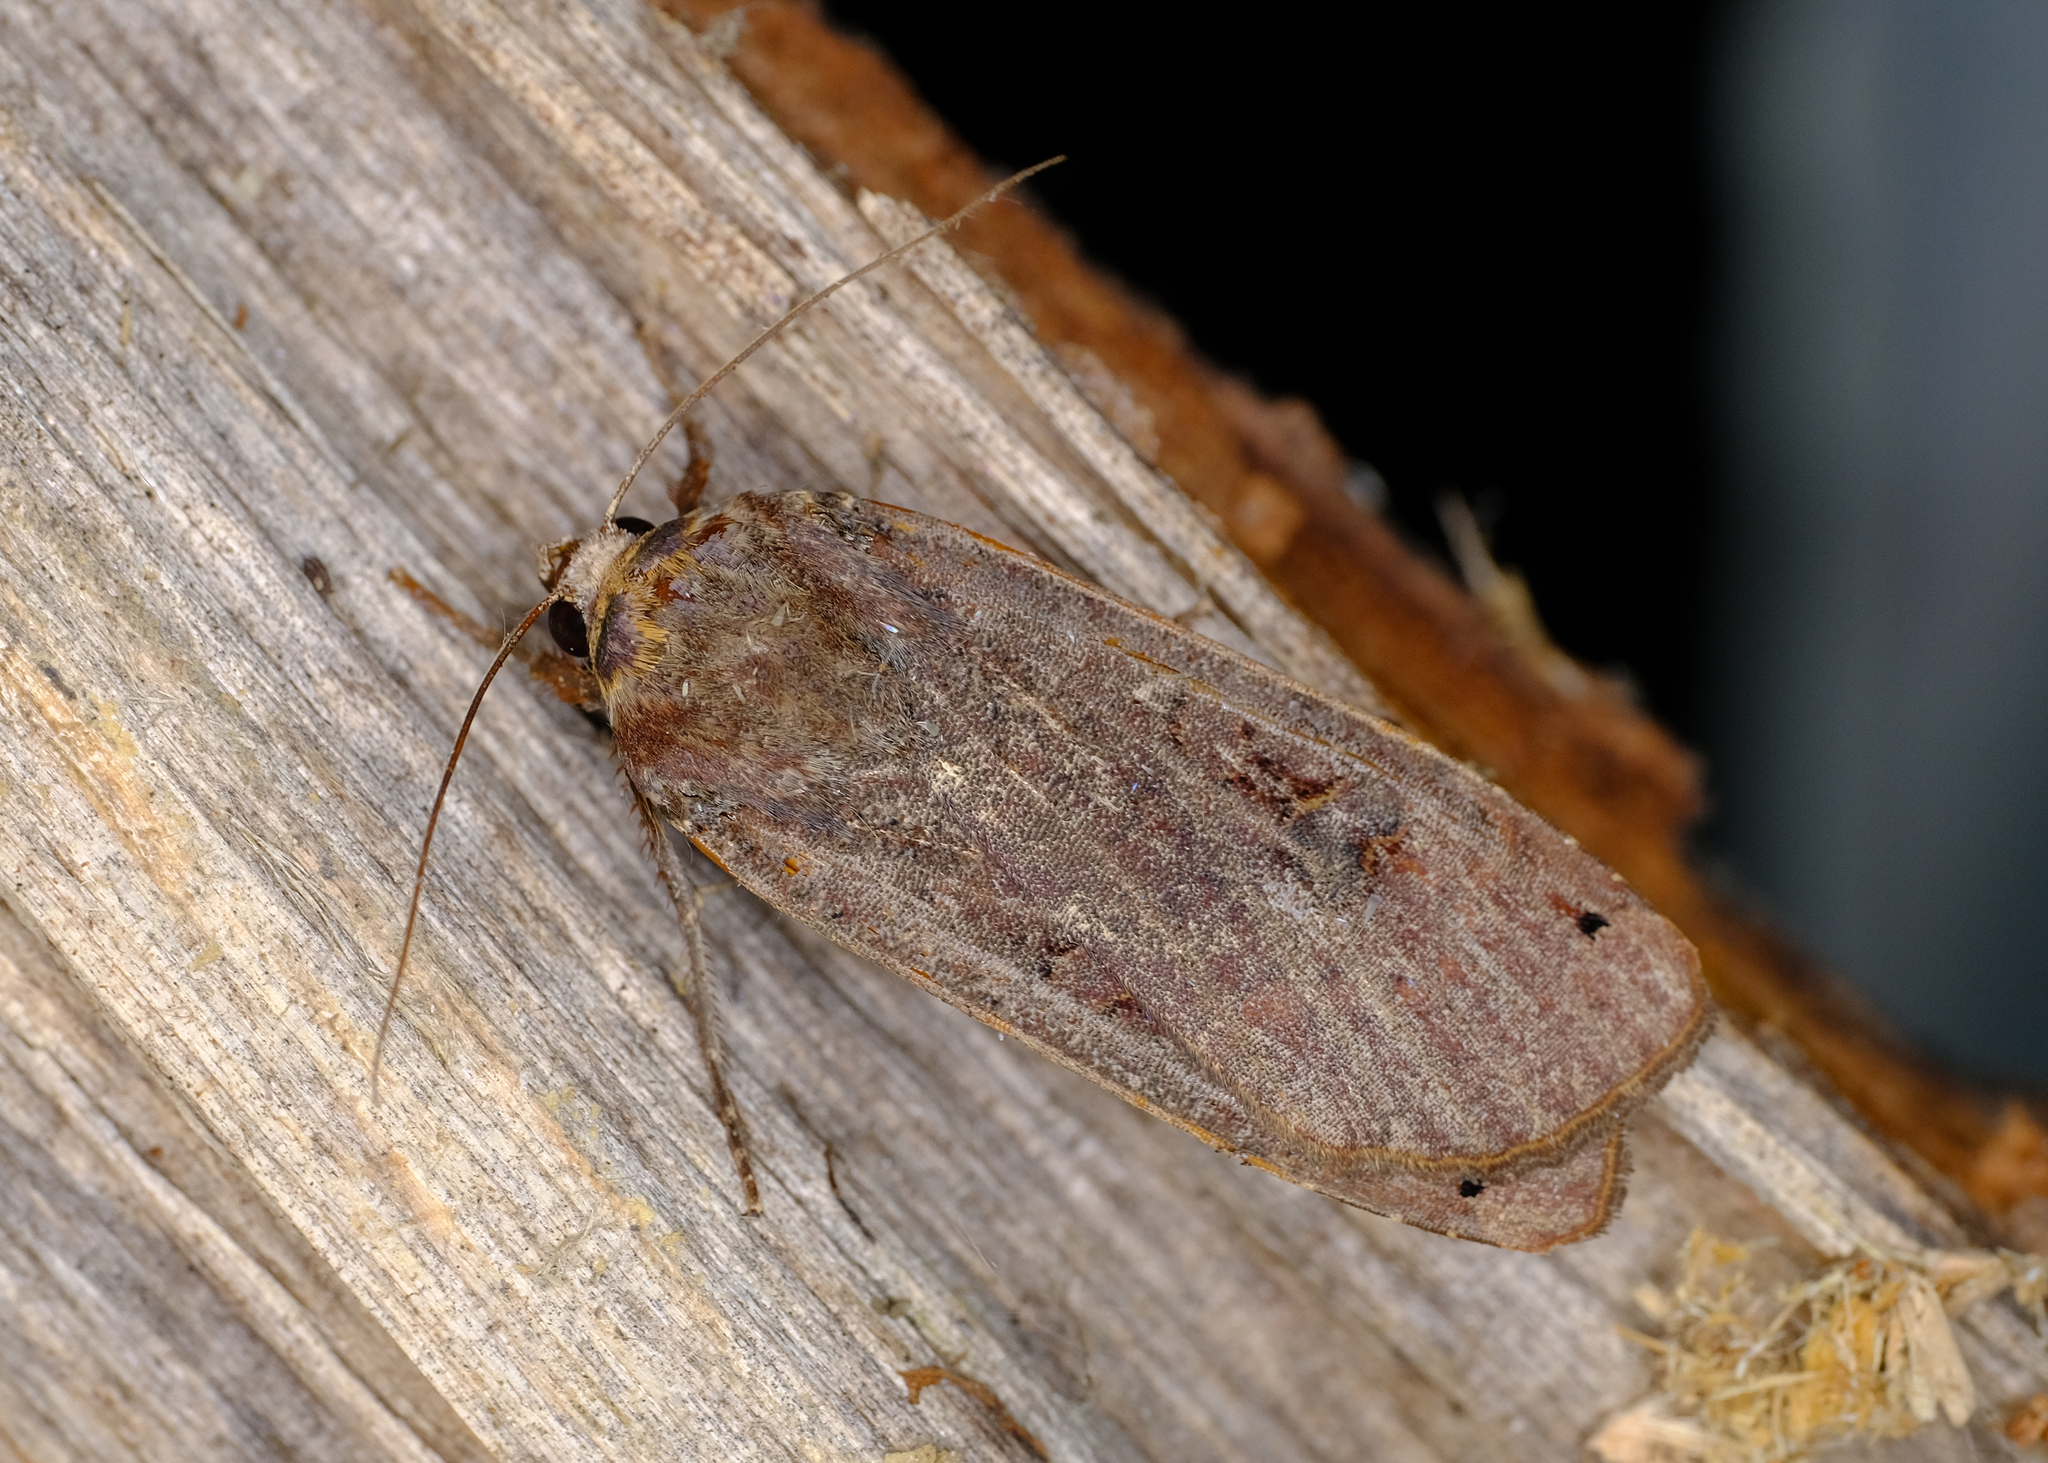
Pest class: cutworms